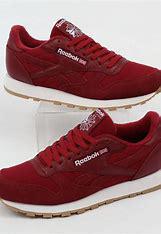
Brand: Reebok
Model: Classic